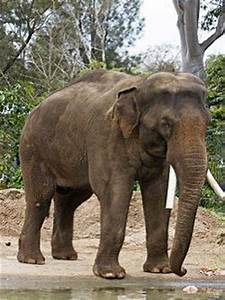
Label: elephant